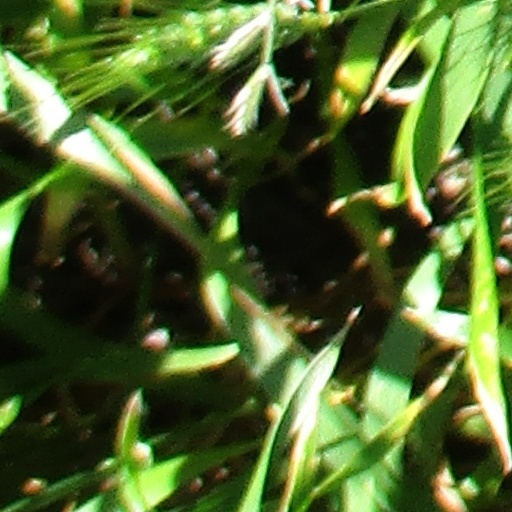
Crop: wheat